Matki dance

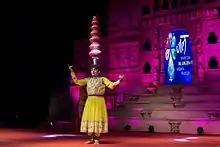
Matki dance at Jal Mahotsav 2016

Matki Dance is mostly performed in the Malwa region of Madhya Pradesh, India. It is a solo dance performed by ladies on special occasions like weddings, birthdays, or any other special occasion. In the Hindi language, matki means a small pitcher or a small earthenware pot. In this dance, the ladies are dressed in sarees or in lehanga decorated with many ornaments. The main musical instrument used in this dance is the dhol. Matki dance is generally performed in a circular position. Women balance an earthen pot on their head. They also have a veil on their face.